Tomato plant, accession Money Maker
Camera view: bottom (45 deg); turntable rotation: 0 degrees
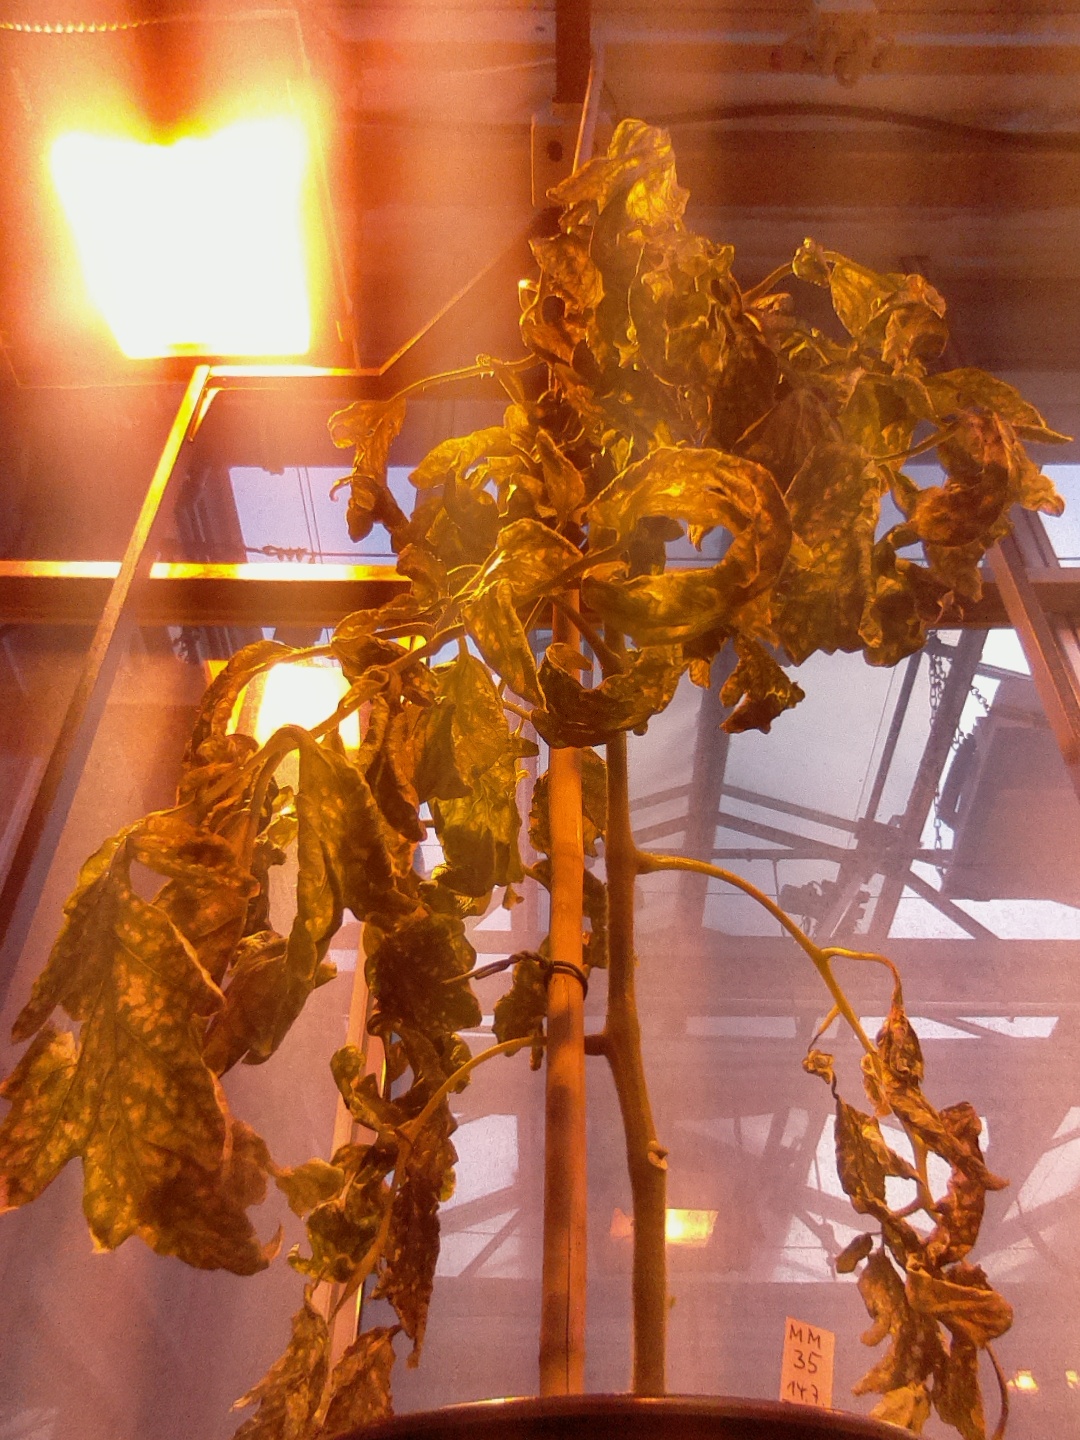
BBCH growth stage 52: 2 inflorescences visible